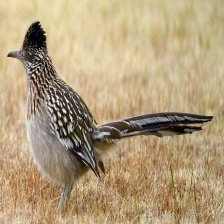
Species: ROADRUNNER
Scientific name: GEOCOCCYX